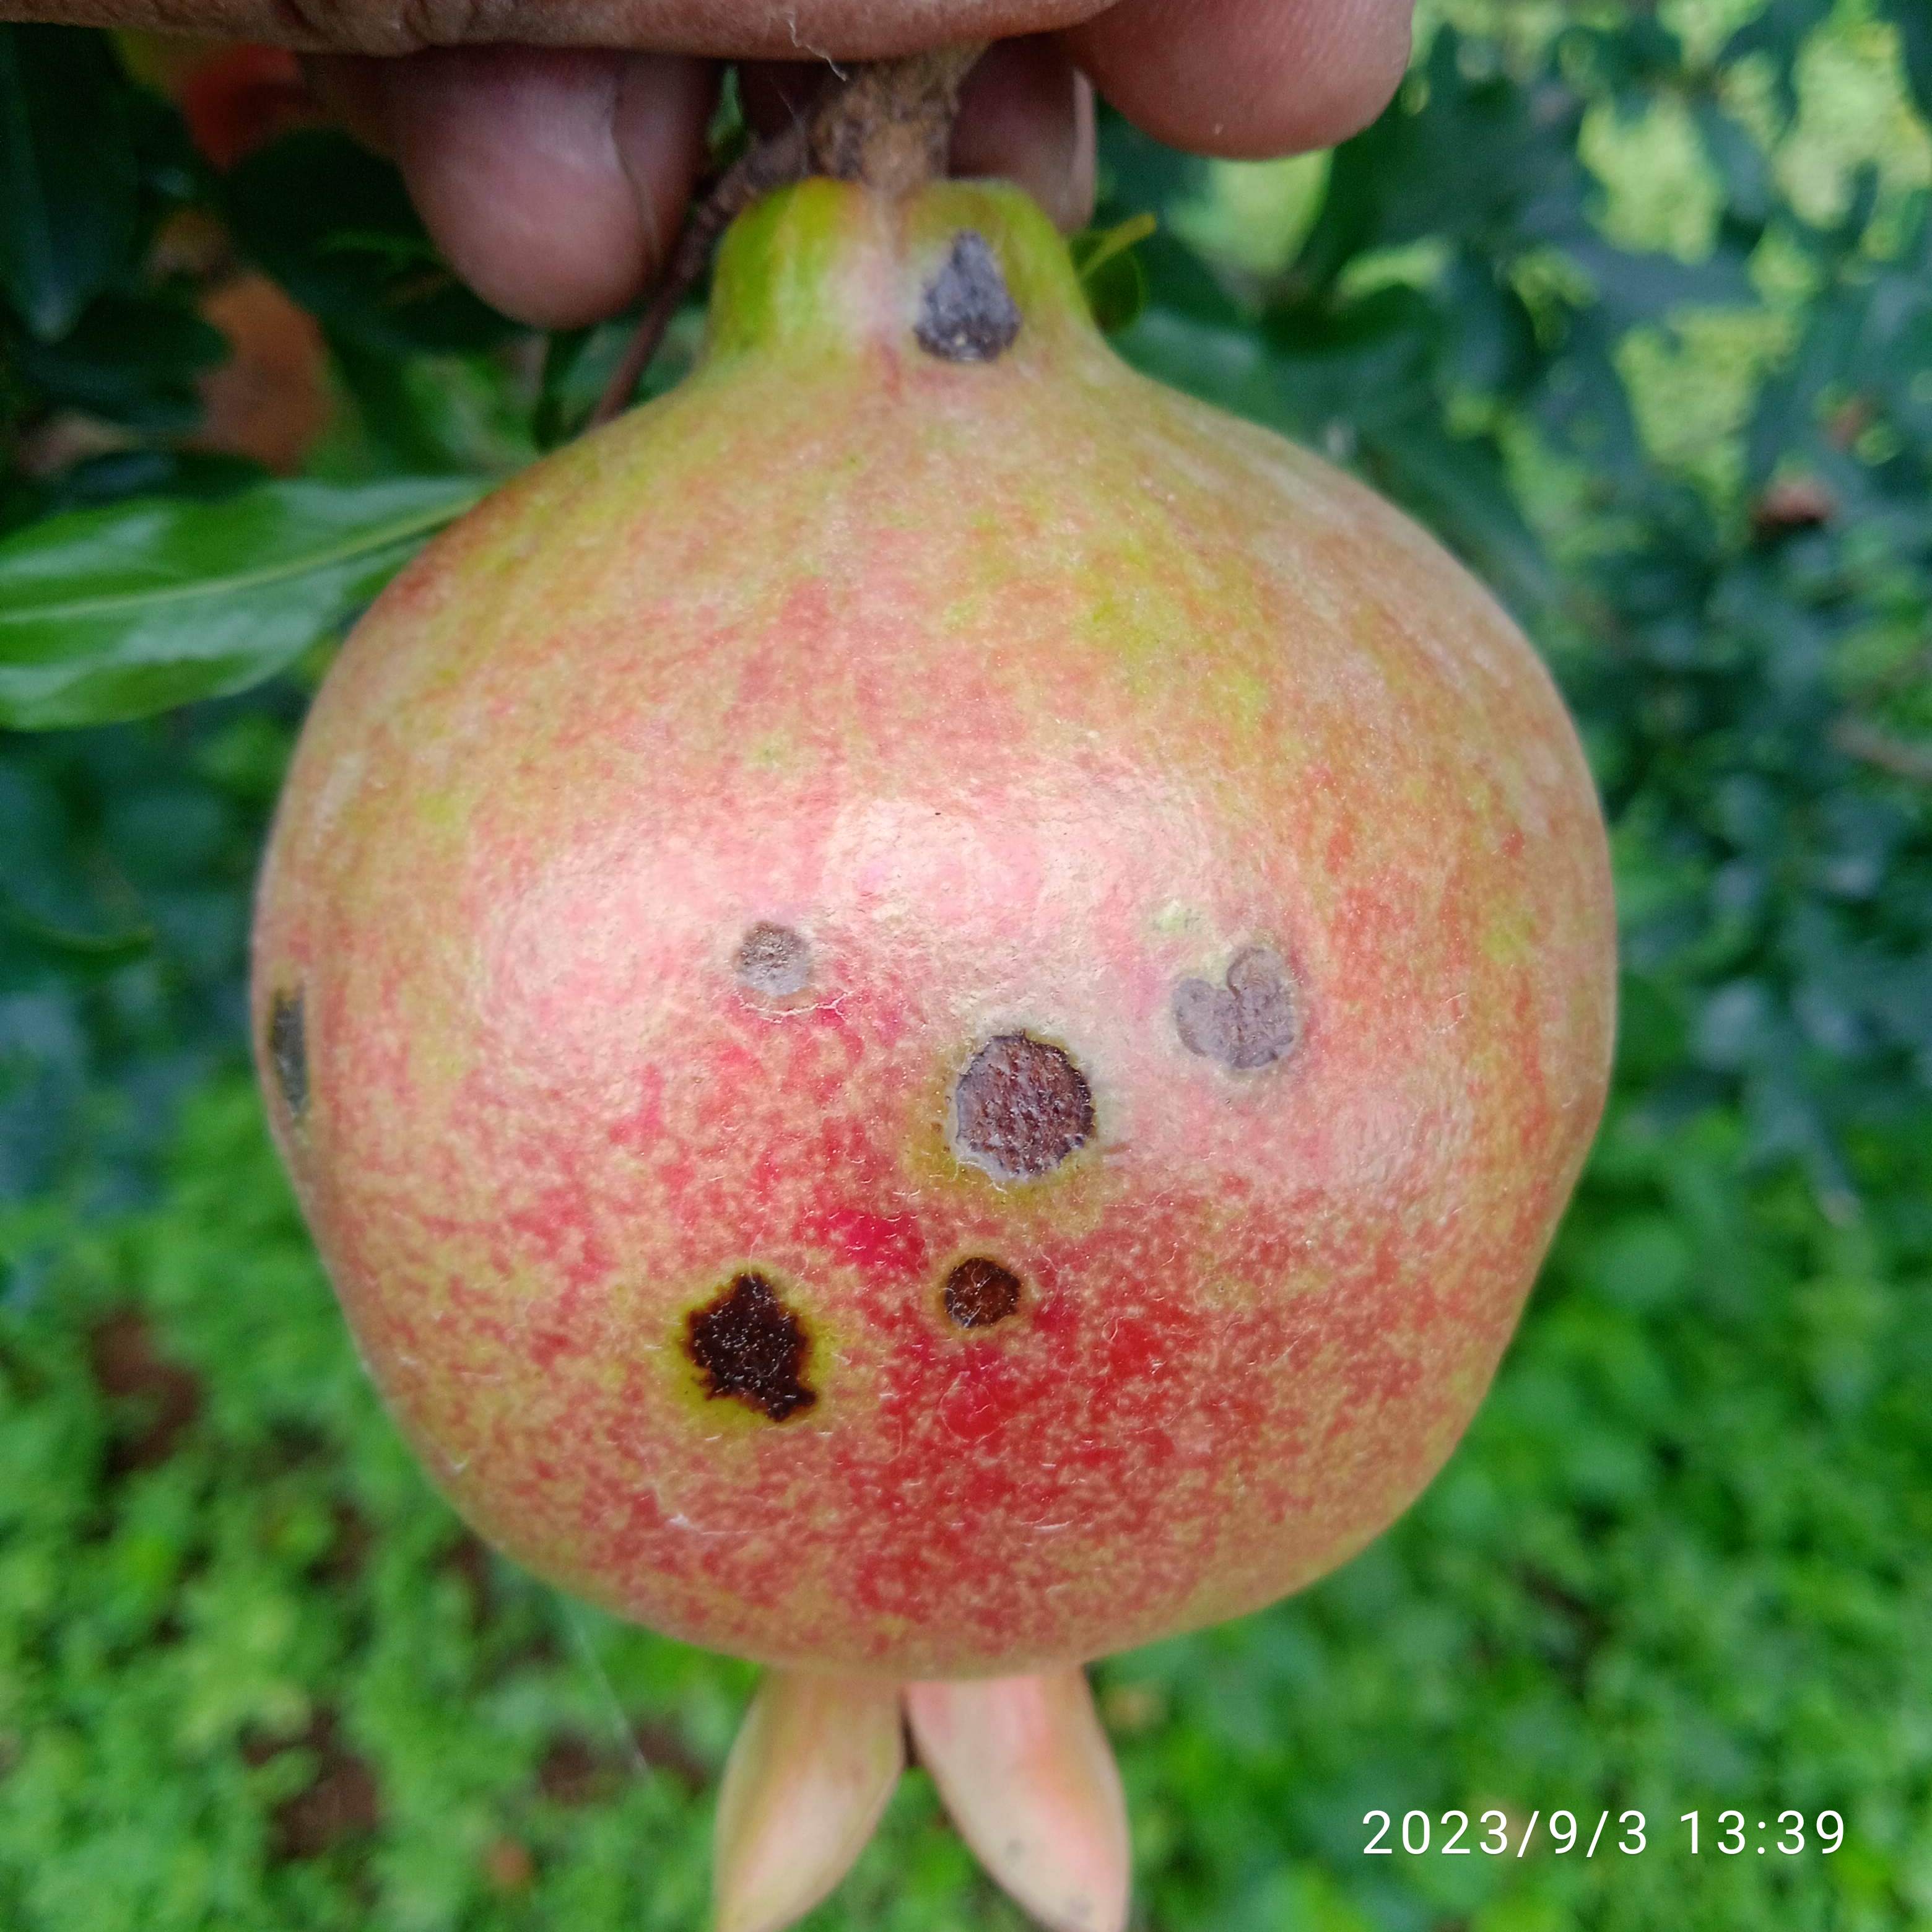
Label: Anthracnose